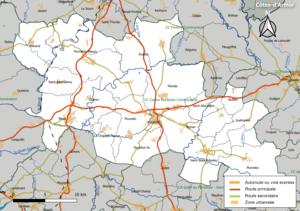
Carte géographique de la Communauté de communes Centre Morbihan Communauté, département du Morbihan, France. Composition au 1er janvier 2019.
Centre Morbihan Communauté est une communauté de communes française située dans le département du Morbihan et la région Bretagne.